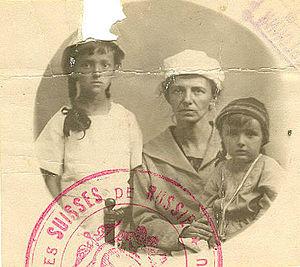
Mère et ses deux filles lors de la fuite devant les Bolchéviques lors de la Guerre civile russe. Lieu inconnu (Rostov-sur-le-Don [lieu de départ] ou Bâle [lieu d'arrivée et de quarantaine]?). Entre 1920 et 1922. Il s'agit avec certitude d'Emma Avgustovna Kaeser, née Seidlitz et de ses deux filles, Irène-Elisabeth et Gertrud, toutes décédées.
La guerre civile russe est l'ensemble des événements qui déchirent l'ancien Empire russe durant plus de cinq années, de la fin 1917 à 1923, le gros des combats étant terminé en 1921. Elle se situe dans le prolongement de la révolution russe d'octobre 1917 ; l'essentiel des campagnes militaires se poursuit jusqu'à la proclamation de la NEP.
Une migration humaine est un déplacement du lieu de vie d’individus. C'est un phénomène probablement aussi ancien que l’humanité. Les statistiques officielles évaluent entre 185 et 192 millions le nombre de migrants internationaux pour les années 2000, pour les personnes ayant quitté leur pays pour vivre et se fixer dans un autre pays pour au moins un an. Ce nombre augmente de 2 % par an. Il mesure un stock et comprend la migration volontaire et la migration forcée. Les migrations internes aux pays sont également en augmentation, mais on parle alors plutôt de déplacements de populations.